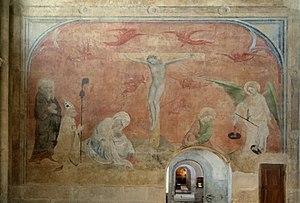
Fresque murale 1, Saint-Antoine l'Abbaye. A gauche, Antoine le Grand, crucifixion avec la Vierge et saint-Jean, à droite, l'archange Michel.
L'abbaye de Saint-Antoine a été l'abbaye-mère de l'ordre hospitalier de Saint-Antoine. Elle est située à Saint-Antoine-l'Abbaye, dans le département de l'Isère, en France.